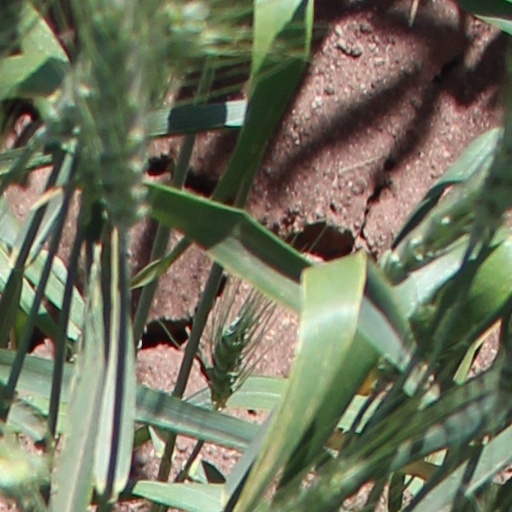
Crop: wheat